Question: What is the train doing?
Tambaya: Me jirgin ƙasan yake yi?
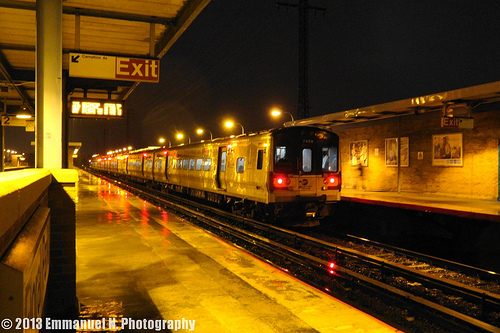
Answer: Stopping.
Amsa: Tsayawa.